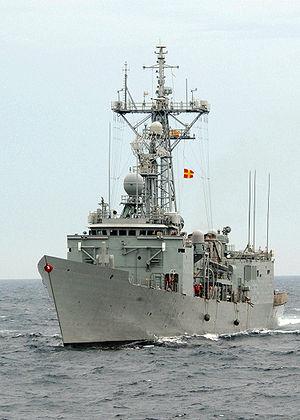
La classe Santa María est une classe de frégate lance-missiles de l'armada espagnole construite en Espagne sur le modèle de la Classe Oliver Hazard Perry. Celle-ci est composée de 12 frégates